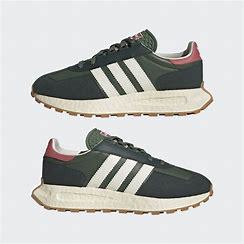
Brand: adidas
Model: originals Adidas Originals Retropy E5